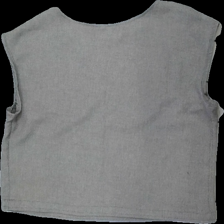
View: back
Type: Top
Category: Ladies
Brand: Missing
Colors: Grey
Material: 52% polyester 48% cotton
Pattern: Other
Cut: Regular
Season: All
Damage location: middle center
Damage 2 location: bottom left
Price range: 50-100
Recommended usage: Reuse
Description: egen gjord top, grå melerad
Comment: egengjord